Spinal precautions

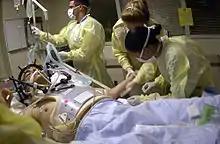
A patient in the LA County Medical Center intensive care unit with a Halo orthosis in place. (July 2004)

There are multiple devices that can be used in addition to avoiding maneuvers or activities that move the spine. Long-term cervical spine immobilization in patients with cervical spine fracture who did not undergo surgery can be performed using a long-term cervical collar (Miami J, Philadelphia, or Aspen) or halo traction device. When using a traction device such as the halo to hold the spine in place while it heals, this is called closed reduction, as opposed to a surgery which is termed open reduction with internal fixation (ORIF). In general, the halo traction device is preferred for unstable fracture, while the cervical collars are used for neck sprain, stable fracture, or after surgical fixation. Soft cervical collars do not restrict head movement and are more so used for comfort. The sternal occipital mandibular immobilizer (SOMI) can also be used to provide support for cervical spine sprain, stable fracture, or postoperative support.